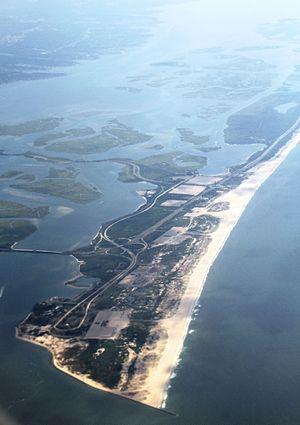
Le parc d'État de Jones Beach, généralement simplement dénommé Jones Beach, est un parc protégé de l'État de New York, aux États-Unis. Il se situe dans le comté de Nassau, sur Jones Beach Island, une île barrière reliée à Long Island via trois voies routières que sont la Meadowbrook State Parkway, la Wantagh State Parkway et l'Ocean Parkway.